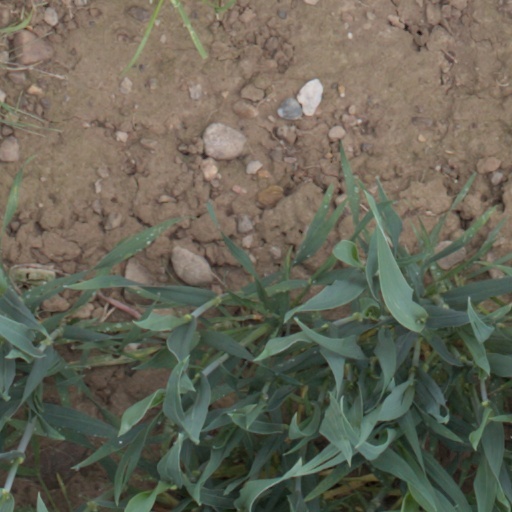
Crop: wheat